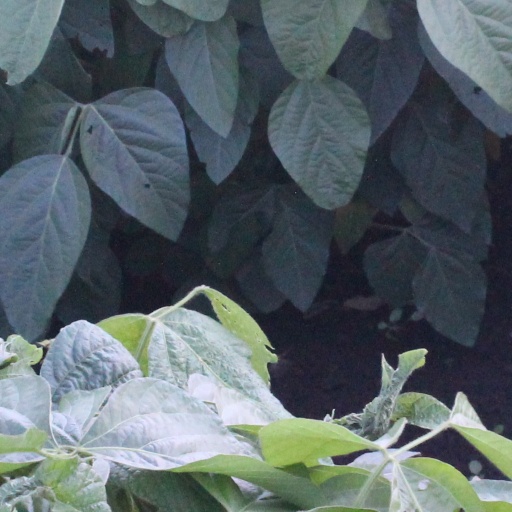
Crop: soybean